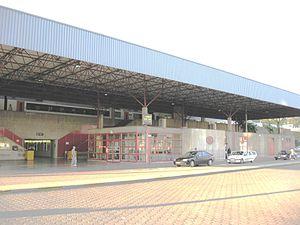
La gare de Genk est une gare ferroviaire belge de la ligne 21A, de Hasselt à Maaseik, située à proximité du centre de la ville de Genk dans la province de Limbourg en Région flamande.